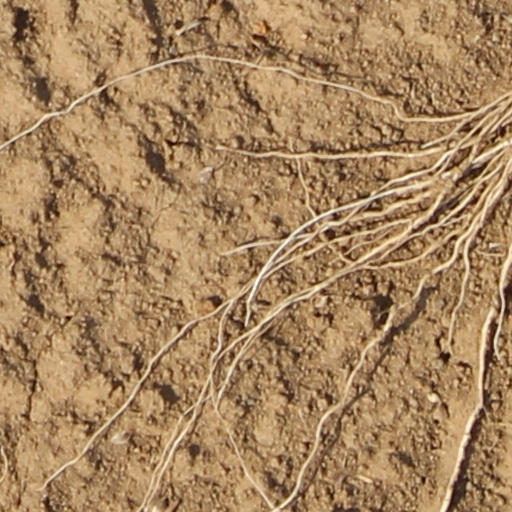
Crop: wheat